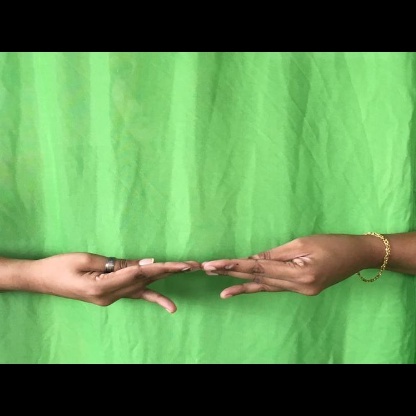
Mudra: Khatva